2010 Shannons V8 Touring Car National Series

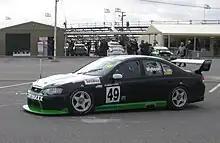
The Ford BA Falcon of Terry Wyhoon at Mallala Motor Sport Park for Round 2 of the 2010 Shannons V8 Touring Car National Series

Points were awarded for Time Attack dependent on number of cars that took part in qualifying, with the winner scoring two points for each car to compete with gaps of two descending from that point.